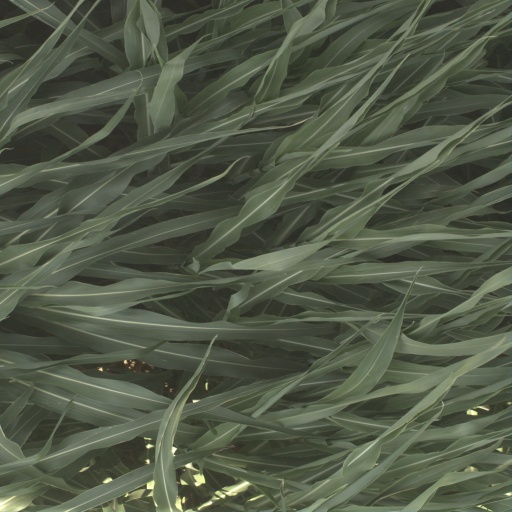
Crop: sorghum